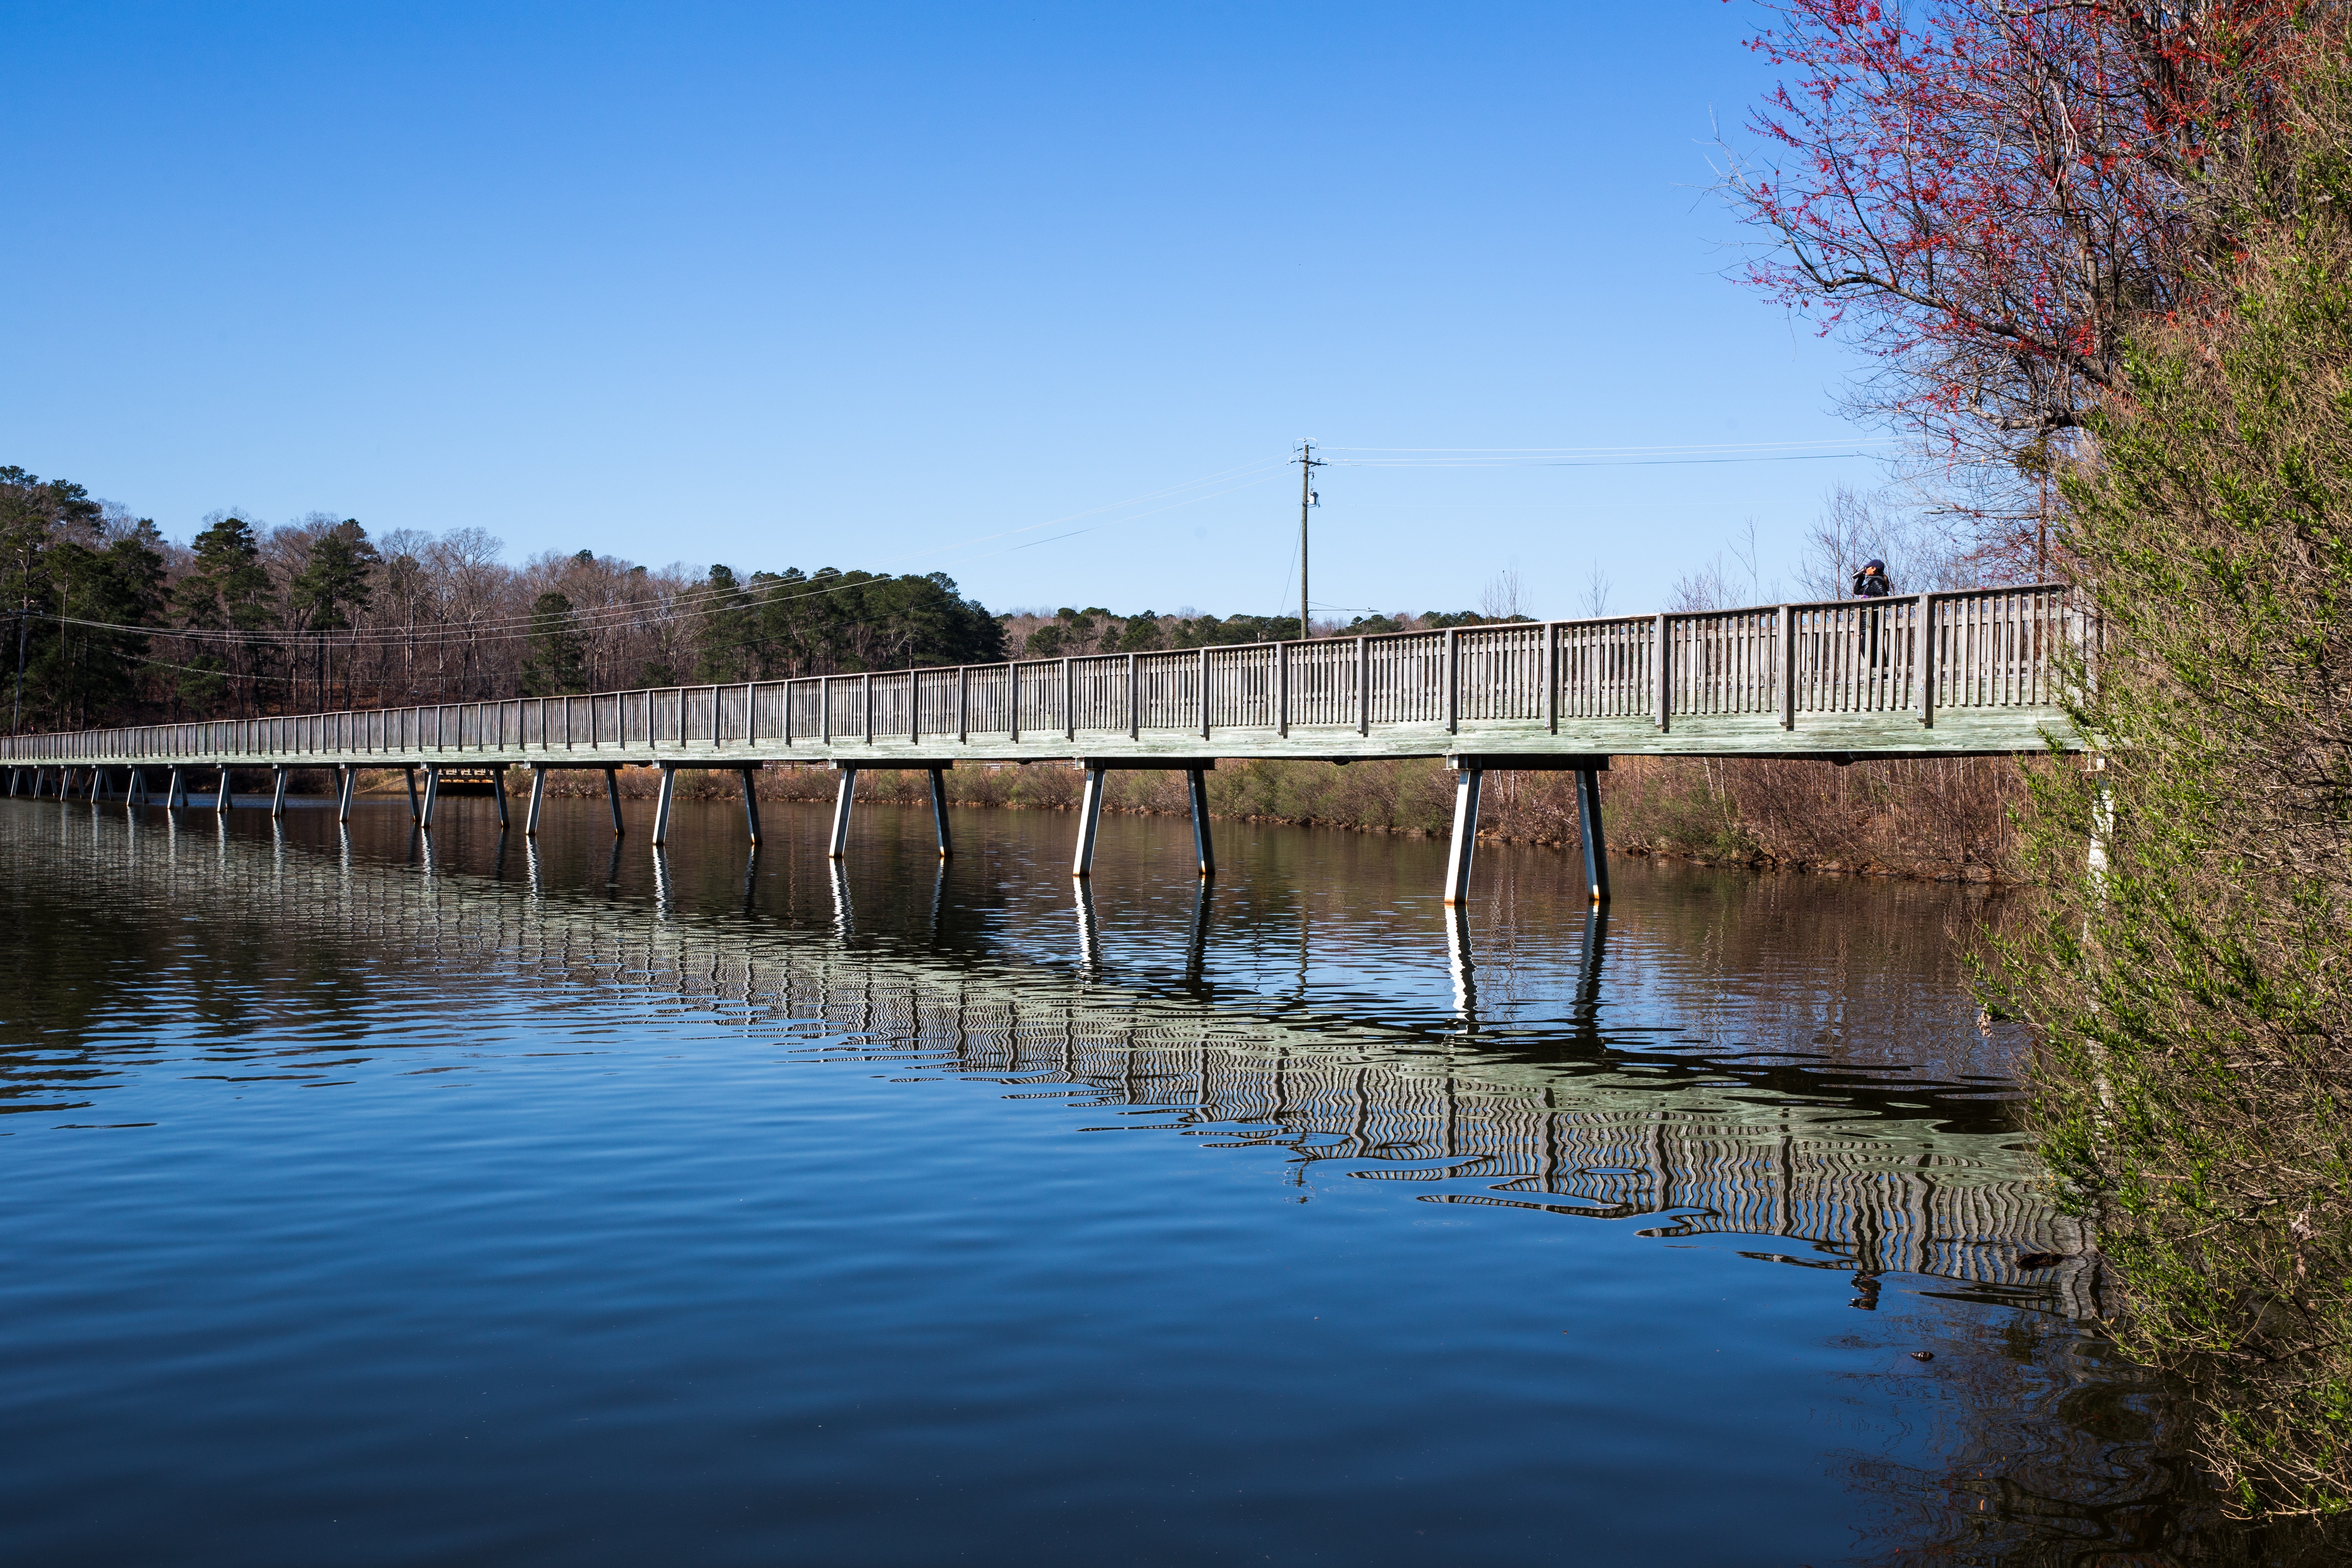
water, bridge, lake, river, canal, solitude, pond, reflection, calm, reservoir, waterway, channel, nonbuilding structure